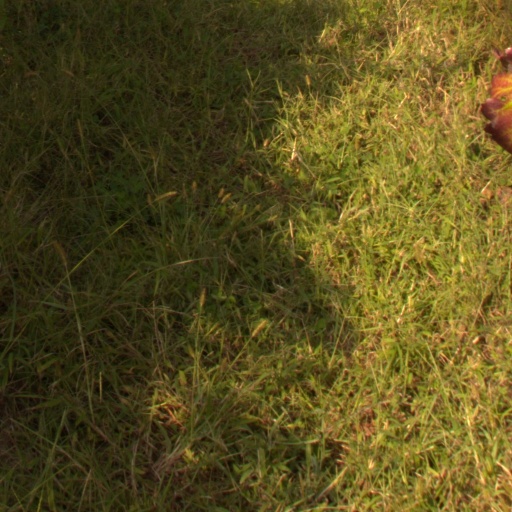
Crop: grape